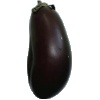
Label: eggplant